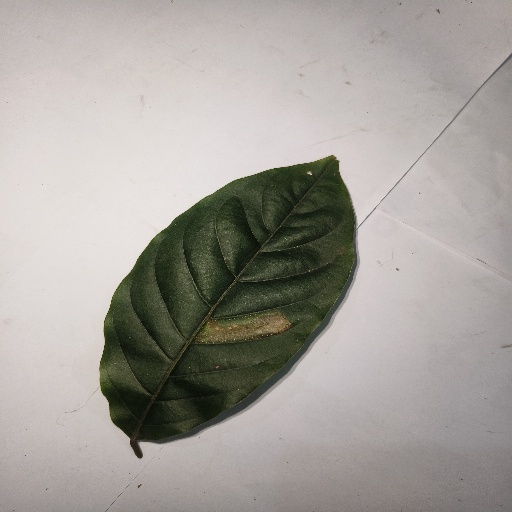
Species: HariTaki
Leaf condition: Healthy Leaf